Chinatowns in Toronto

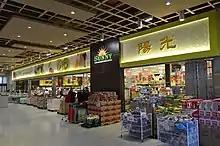
A Chinese supermarket at the Finch Avenue/Leslie Street intersection in North York. Small plazas featuring Chinese businesses began to proliferate into North York in the 1980s.

Since 2000, the Agincourt Chinese population is spread thinly and many are leaving for communities north of Toronto. Pockets of Chinese areas are likely to remain, but they will be less vibrant when compared with the late 1980s and early 1990s.